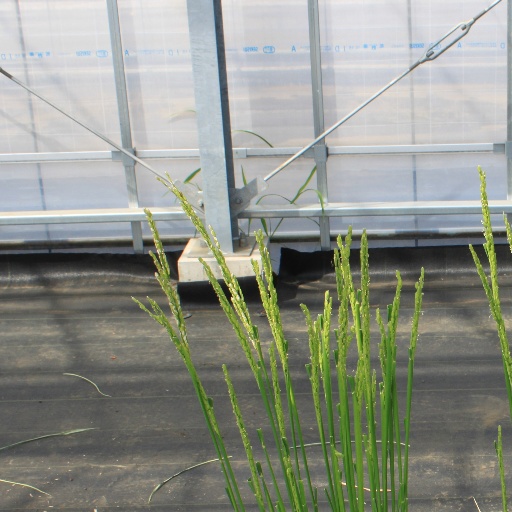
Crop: rice